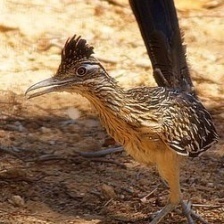
Species: ROADRUNNER
Scientific name: GEOCOCCYX